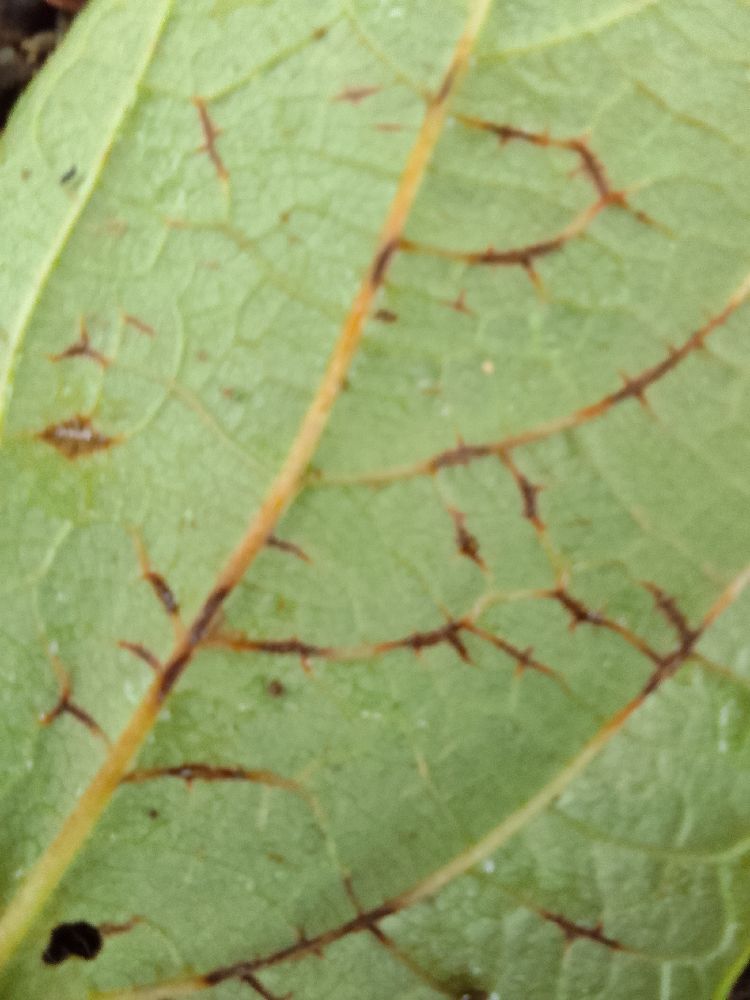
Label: anthracnose